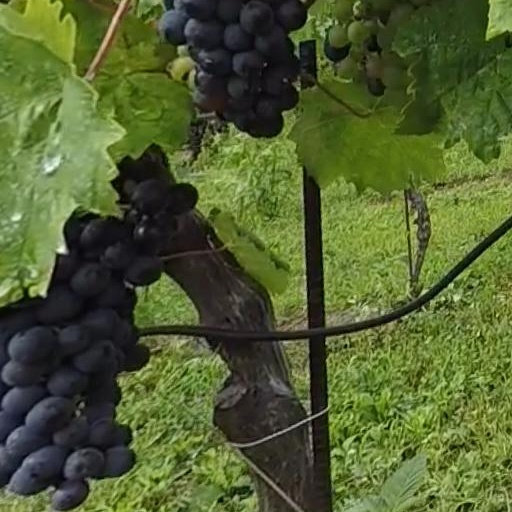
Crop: grape